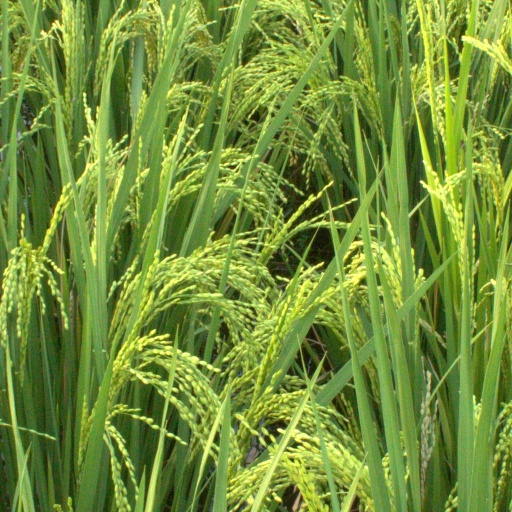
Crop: rice